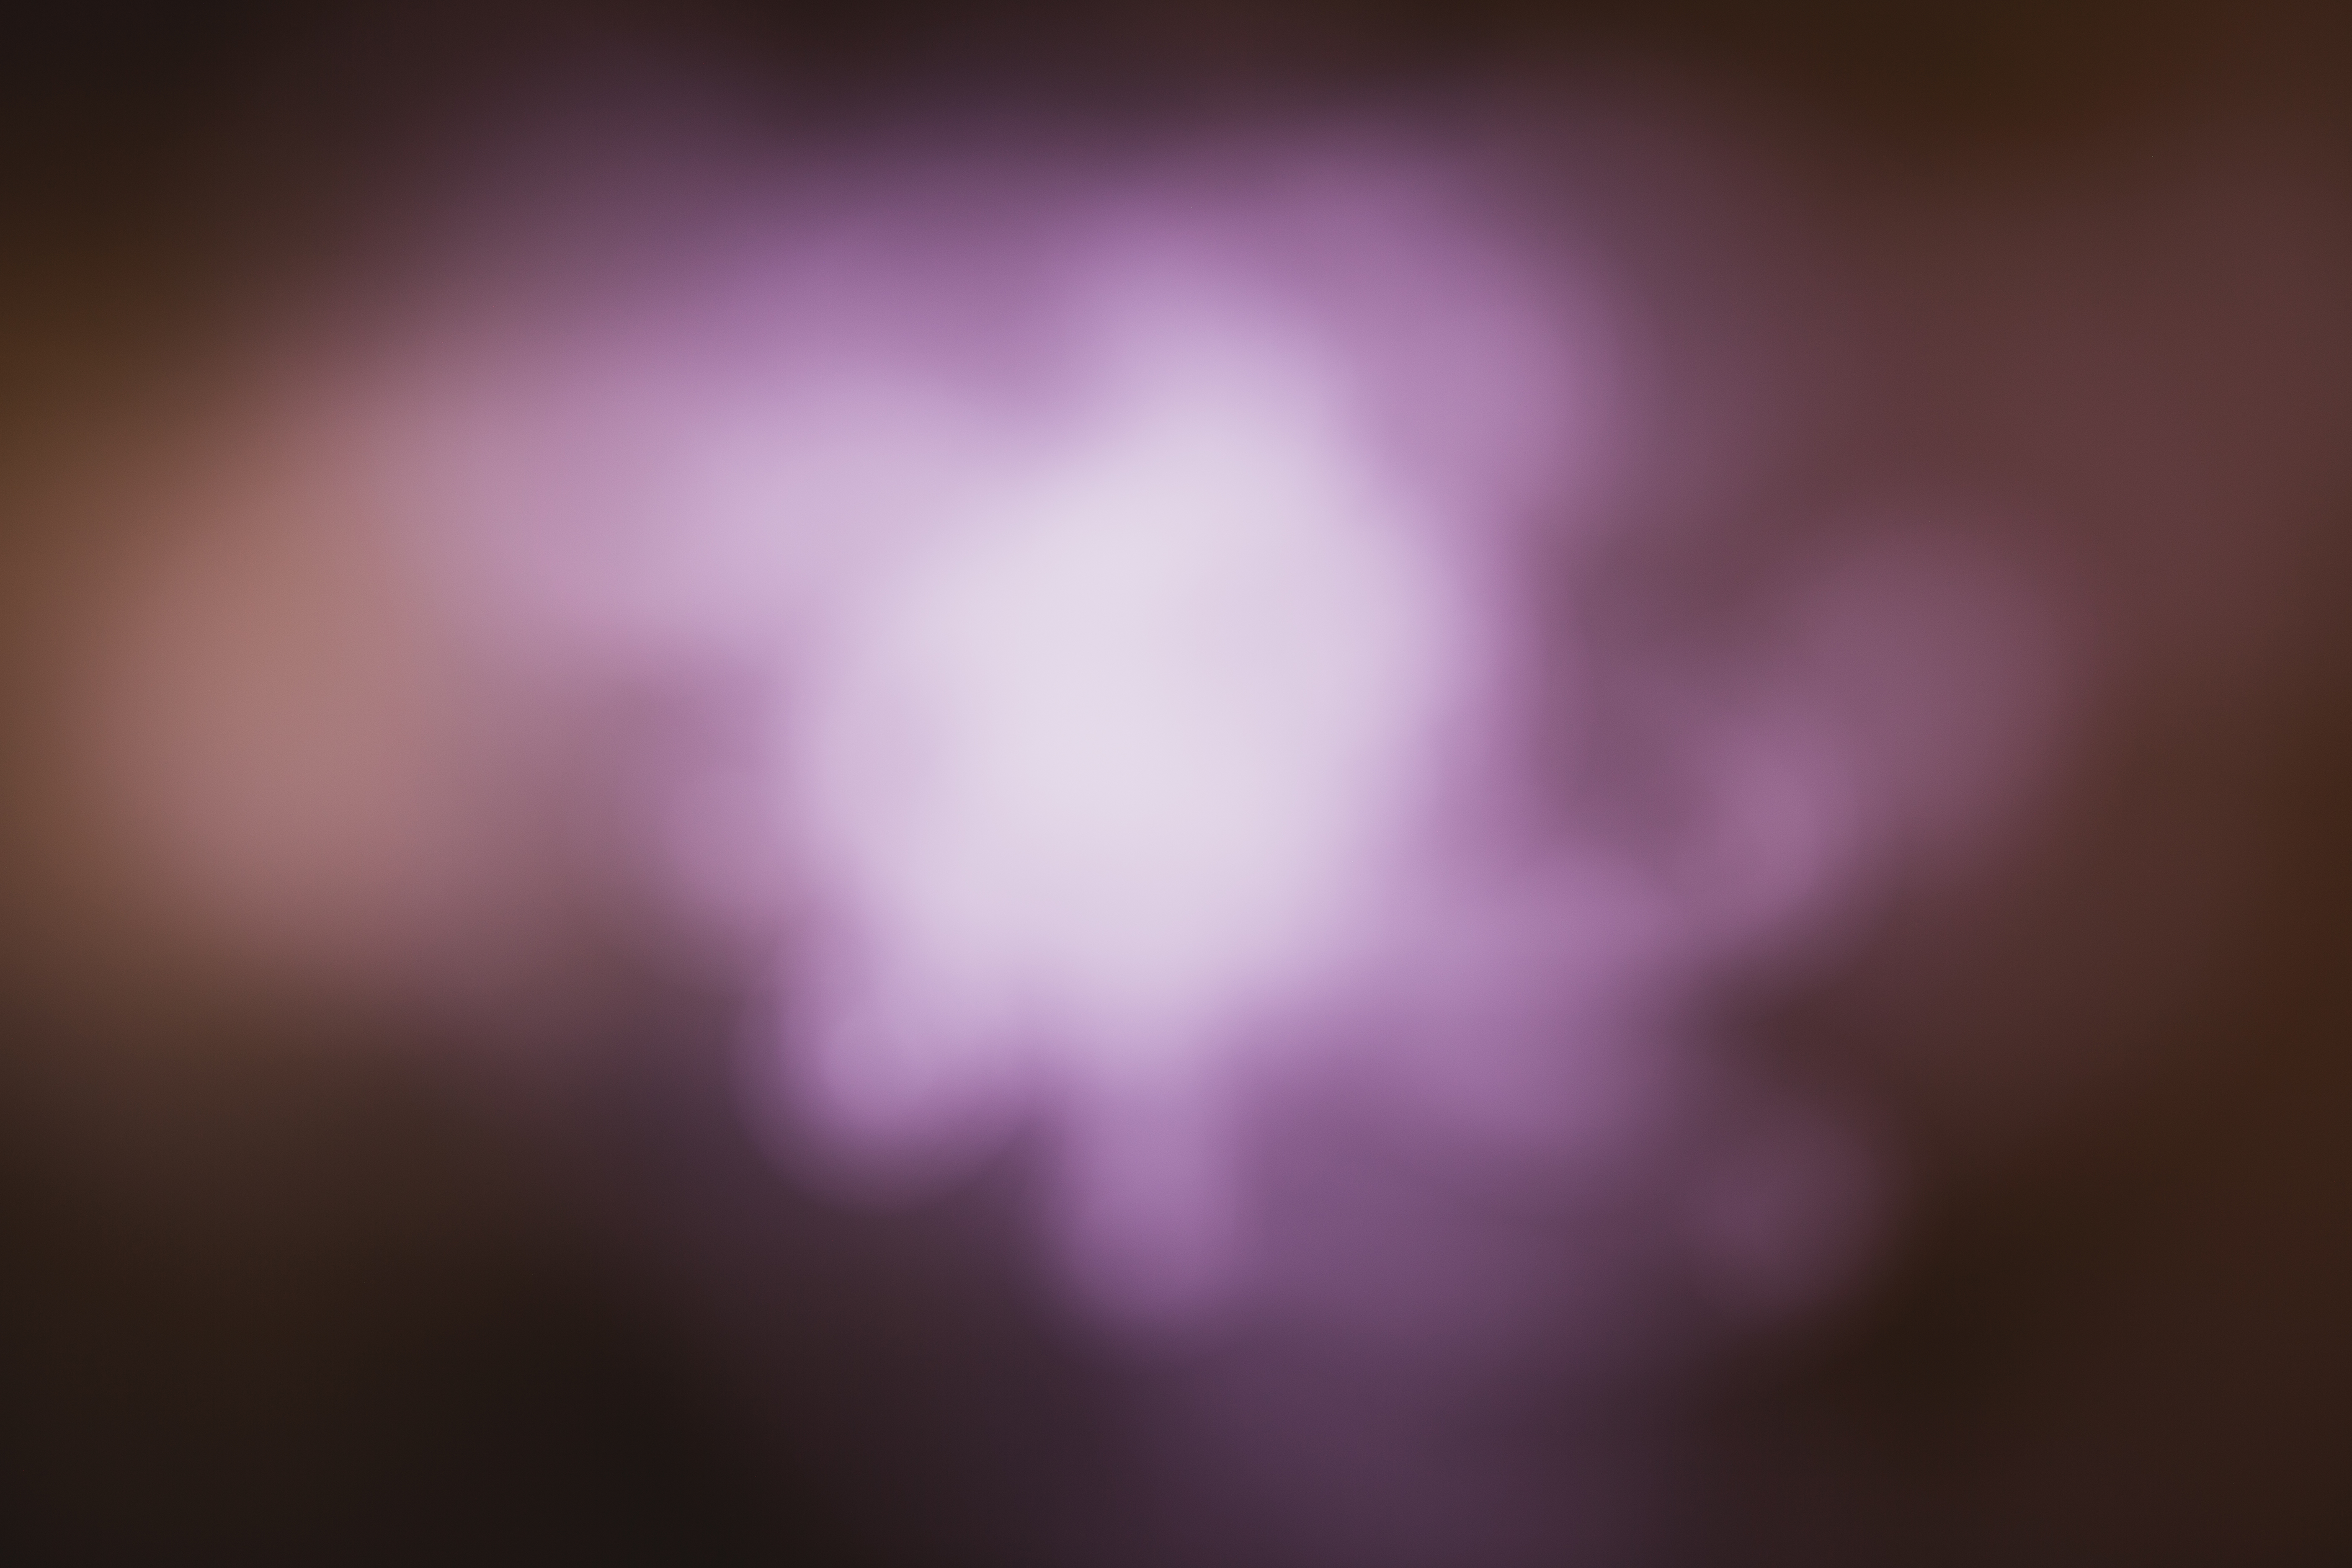
light, bokeh, blur, abstract, cloud, sunlight, texture, purple, petal, atmosphere, reflection, color, darkness, pink, blurred, lens flare, background, aura, lilac, shape, macro photography